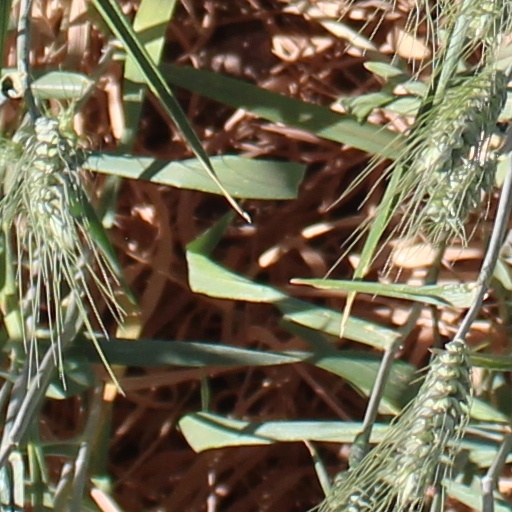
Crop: wheat